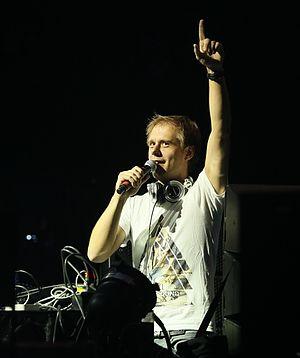
La musique néerlandaise a un riche passé dans la musique classique. Malgré les liens du pays avec la Bourgogne ou l'Espagne, la langue néerlandaise a été un vecteur d'unité parmi les musiciens. Bien que situés près de la Scandinavie, les Pays-Bas ont connu un destin différent concernant leur musique traditionnelle, influencée par l'Allemagne, plus proche. Les chansons traditionnelles sont représentées par le levenslied, un genre proche de la variété sentimentale dont André Hazes, Willy Alberti et Koos Alberts sont des représentants connus.